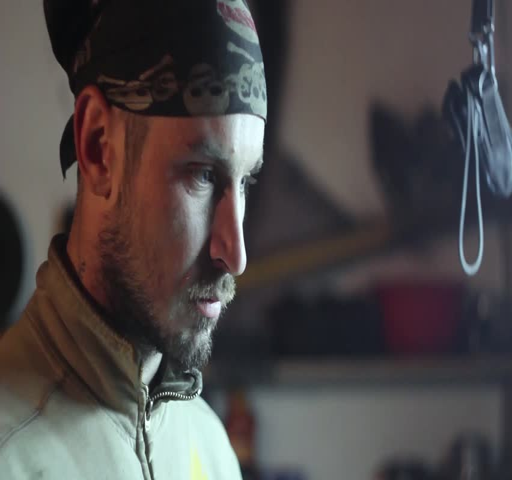
man smokes a cigarette , tuning in to work in the garage